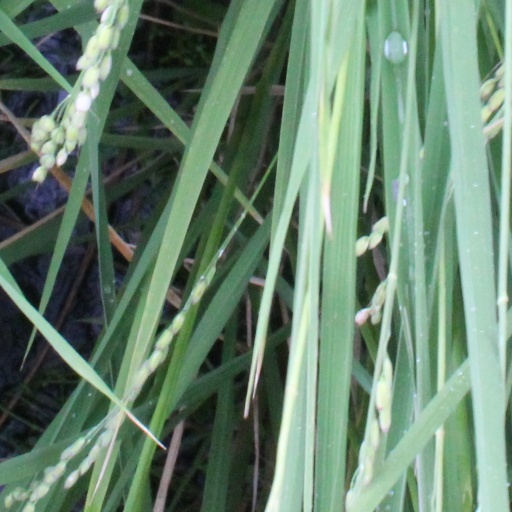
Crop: rice